2020 NBA playoffs

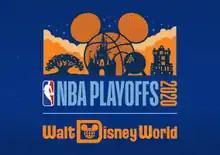
A logo used by The Walt Disney Company promoting its hosting of the playoffs at Walt Disney World, using the resort's original 1971 to 1994 logo below.

The 2020 NBA playoffs was the postseason tournament of the National Basketball Association's 2019–20 season. The tournament ended with the Western Conference champion Los Angeles Lakers defeating the Eastern Conference champion Miami Heat in 4 games to 2 to win their first championship since 2010. The playoffs were originally scheduled to begin on April 18. However, the league suspended the season on March 11, 2020, hours after the COVID-19 outbreak was declared a pandemic by the World Health Organization and after Utah Jazz center Rudy Gobert tested positive for the virus.